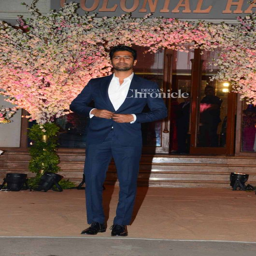
person came out in style for the evening .